Semi-trailer truck

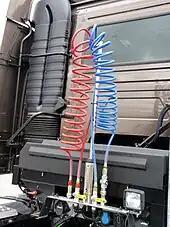
A pair of semi-trailer "Suzies" at the back of an Australian prime mover, red line for emergency/supply and blue for control

The cargo trailer usually has tandem axles at the rear, each of which has dual wheels, or eight tires on the trailer, four per axle. In the US it is common to refer to the number of wheel hubs, rather than the number of tires; an axle can have either single or dual tires with no legal difference. The combination of eight tires on the trailer and ten tires on the tractor is what led to the moniker "eighteen wheeler", although this term is considered by some truckers to be a misnomer (the term "eighteen-wheeler" is a nickname for a five-axle over-the-road combination). Many trailers are equipped with movable tandem axles to allow adjusting the weight distribution.